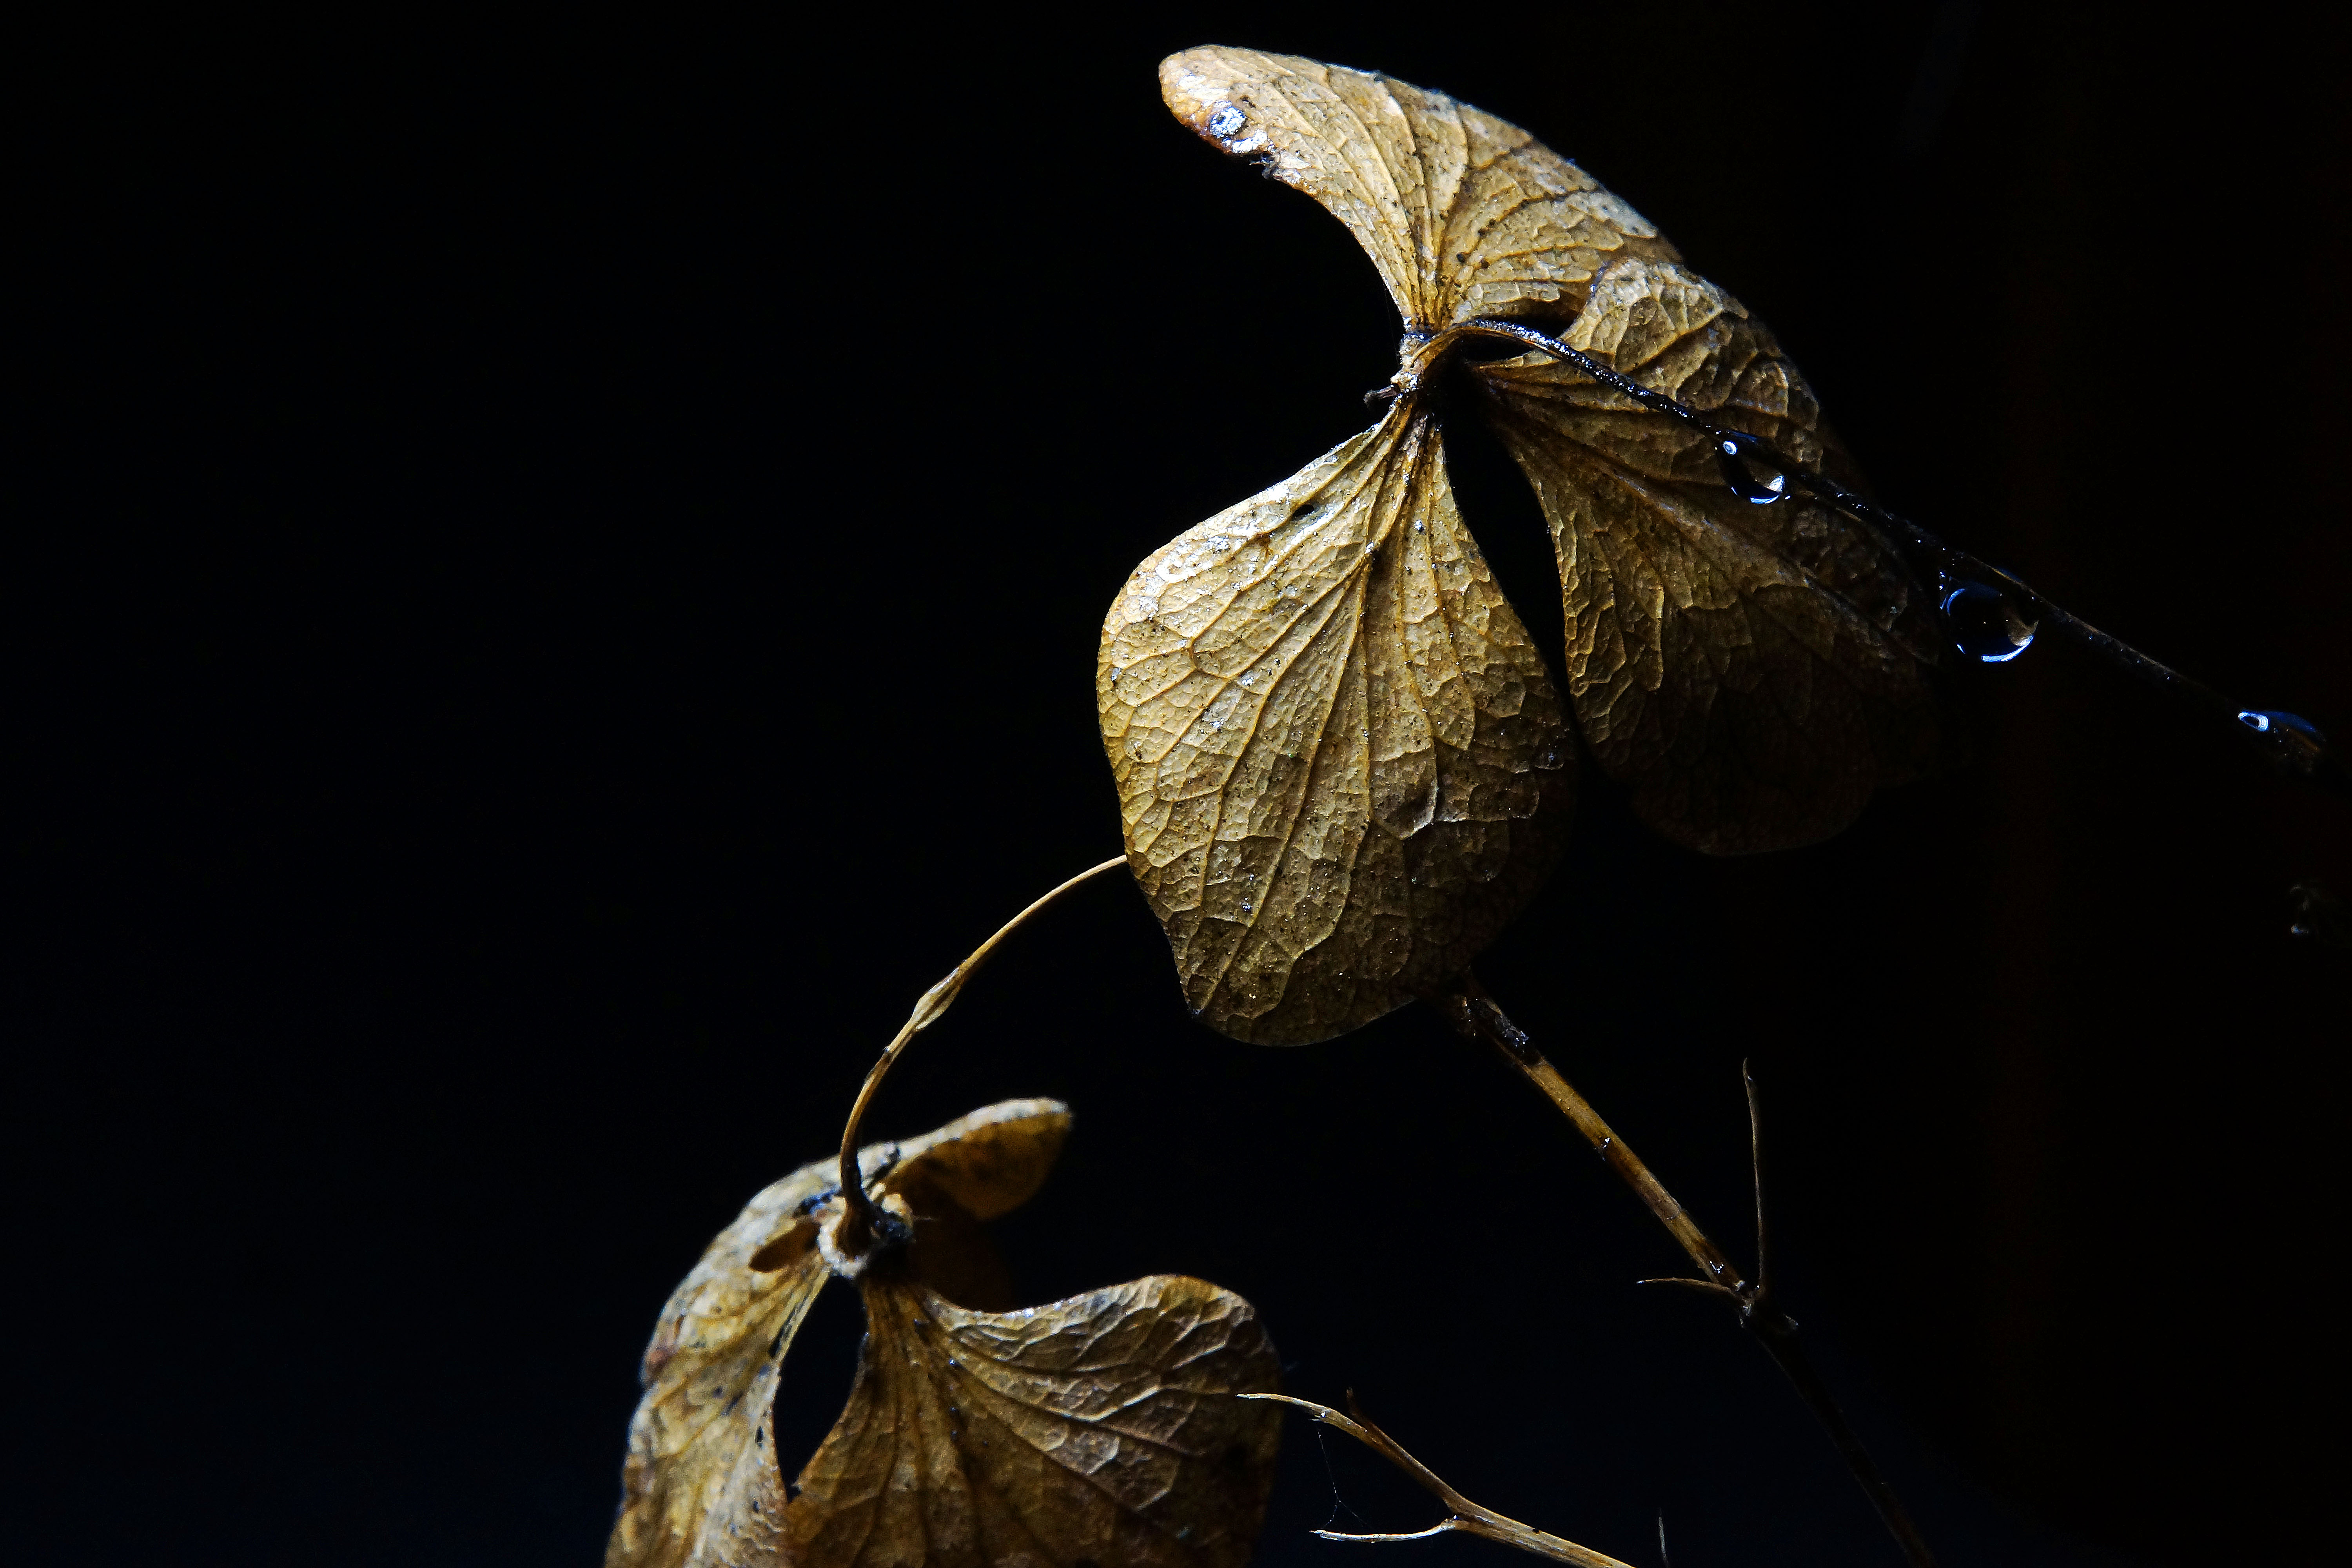
nature, wing, photography, leaf, fly, photo, insect, macro, moth, butterfly, fauna, invertebrate, flowers, close up, naturaleza, flores, 60mm, a77, g, ggl1, gaby1, xovesphoto, sonya77, tamron60mm, gphoto, xelodegalicia, macro photography, arthropod, gabrielcoru a, moths and butterflies